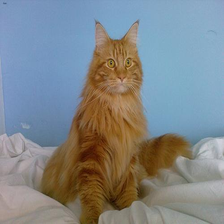
Species: cat
Breed: Maine Coon